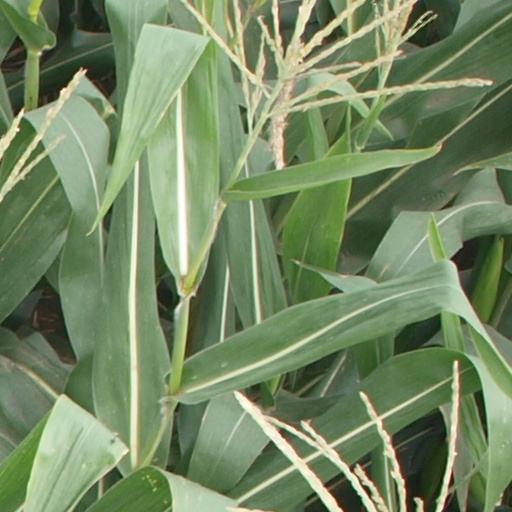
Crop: maize; corn